History of liberalism

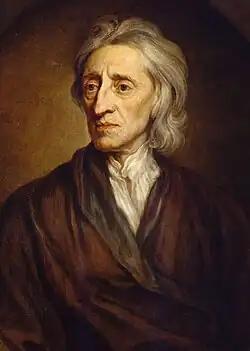
John Locke was the first to develop a liberal philosophy as he coherently described the elementary principles of the liberal movement, such as the right to private property and the consent of the governed

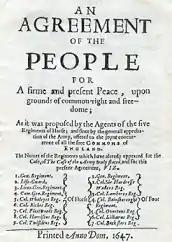
The Agreement of the People (1647), a manifesto for political change proposed by the Levellers during the English Civil War, called for freedom of religion, frequent convening of Parliament and equality under the law

Isolated strands of liberal thought had existed in Eastern philosophy since the Chinese Spring and Autumn period and Western philosophy since the Ancient Greeks, but the first major signs of liberal politics emerged in modern times. The economist Murray Rothbard claimed that Chinese Taoist philosopher Laozi was the first libertarian, likening Laozi's ideas on government to Friedrich Hayek's theory of spontaneous order. Many of the liberal concepts of Locke were foreshadowed in the radical ideas that were freely aired at the time. The pamphleteer Richard Overton wrote: "To every Individuall in nature, is given an individual property by nature, not to be invaded or usurped by any...; no man hath power over my rights and liberties, and I over no mans". These ideas were first unified as a distinct ideology by the English philosopher John Locke, generally regarded as the father of modern liberalism. Locke developed the radical notion that government acquires consent from the governed, which has to be constantly present for a government to remain legitimate. His influential "Two Treatises" (1690), the foundational text of liberal ideology, outlined his major ideas. His insistence that lawful government did not have a supernatural basis was a sharp break from previous theories of governance. Locke also defined the concept of the separation of church and state. Based on the social contract principle, Locke argued that there was a natural right to the liberty of conscience, which he argued must therefore remain protected from any government authority. He also formulated a general defence for religious toleration in his "Letter Concerning Toleration". Locke was influenced by the liberal ideas of John Milton, who was a staunch advocate of freedom in all its forms.